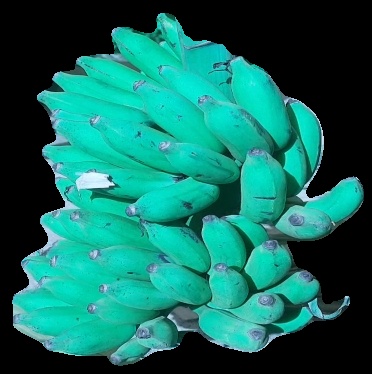
Variety: elakki-bale
Grade: grade3